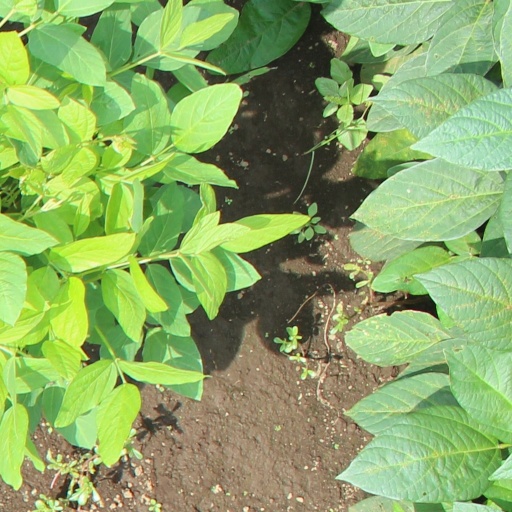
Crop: soybean